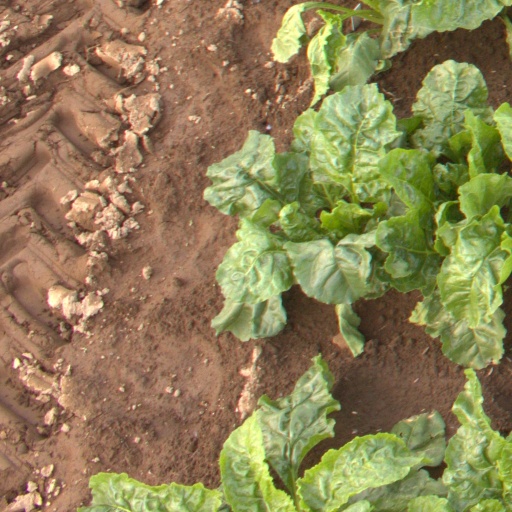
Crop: sugar beet